Anjela Nedyalkova

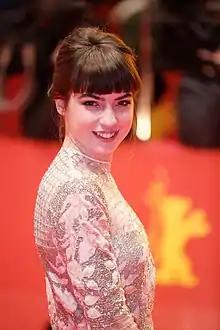
Anjela Nedyalkova in 2017

Nedyalkova went to the Krastyo Sarafov National Academy for Theatre and Film Arts in Sofia to study film directing, but dropped out. She began her acting career in 2009.